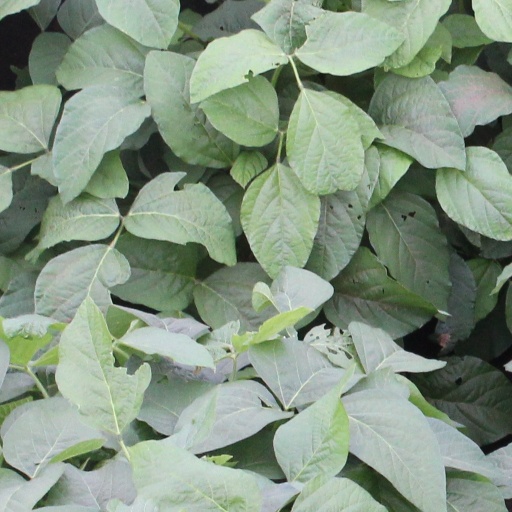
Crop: soybean